Lungotevere Tor di Nona

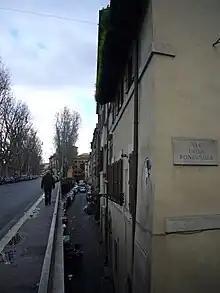
Lungotevere Tor di Nona. Below, the remains of via di Tor di Nona

Lungotevere Tor di Nona is the stretch of Lungotevere that connects Piazza di Ponte Sant'Angelo to Piazza di Ponte Umberto I in Rome, in the rione Ponte. It was named so following the resolution of the city council of 20 July 1887.